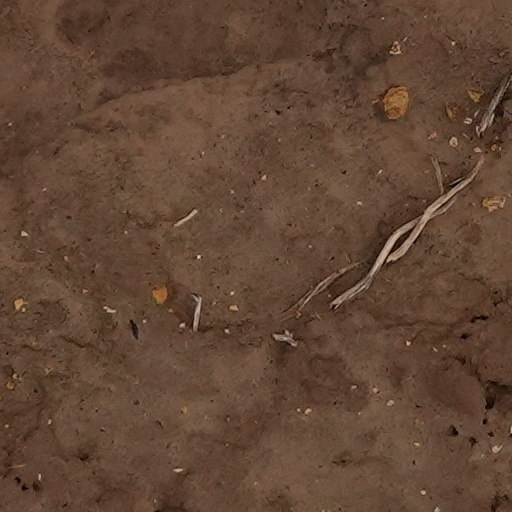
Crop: wheat